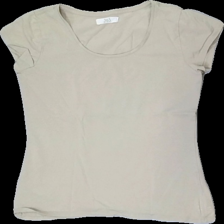
View: front
Type: T-shirt
Category: Ladies
Brand: 365
Colors: Beige
Material: 100% Cotton
Cut: Regular
Size: M
Season: All
Price range: 50-100
Recommended usage: Reuse